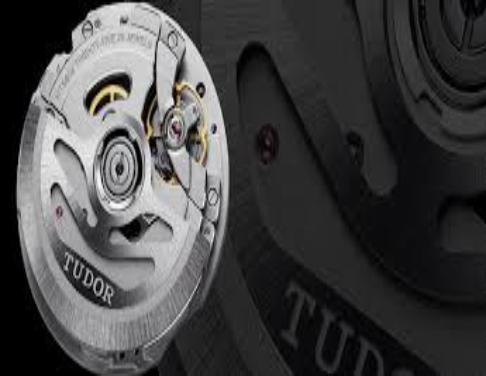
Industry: Clothes